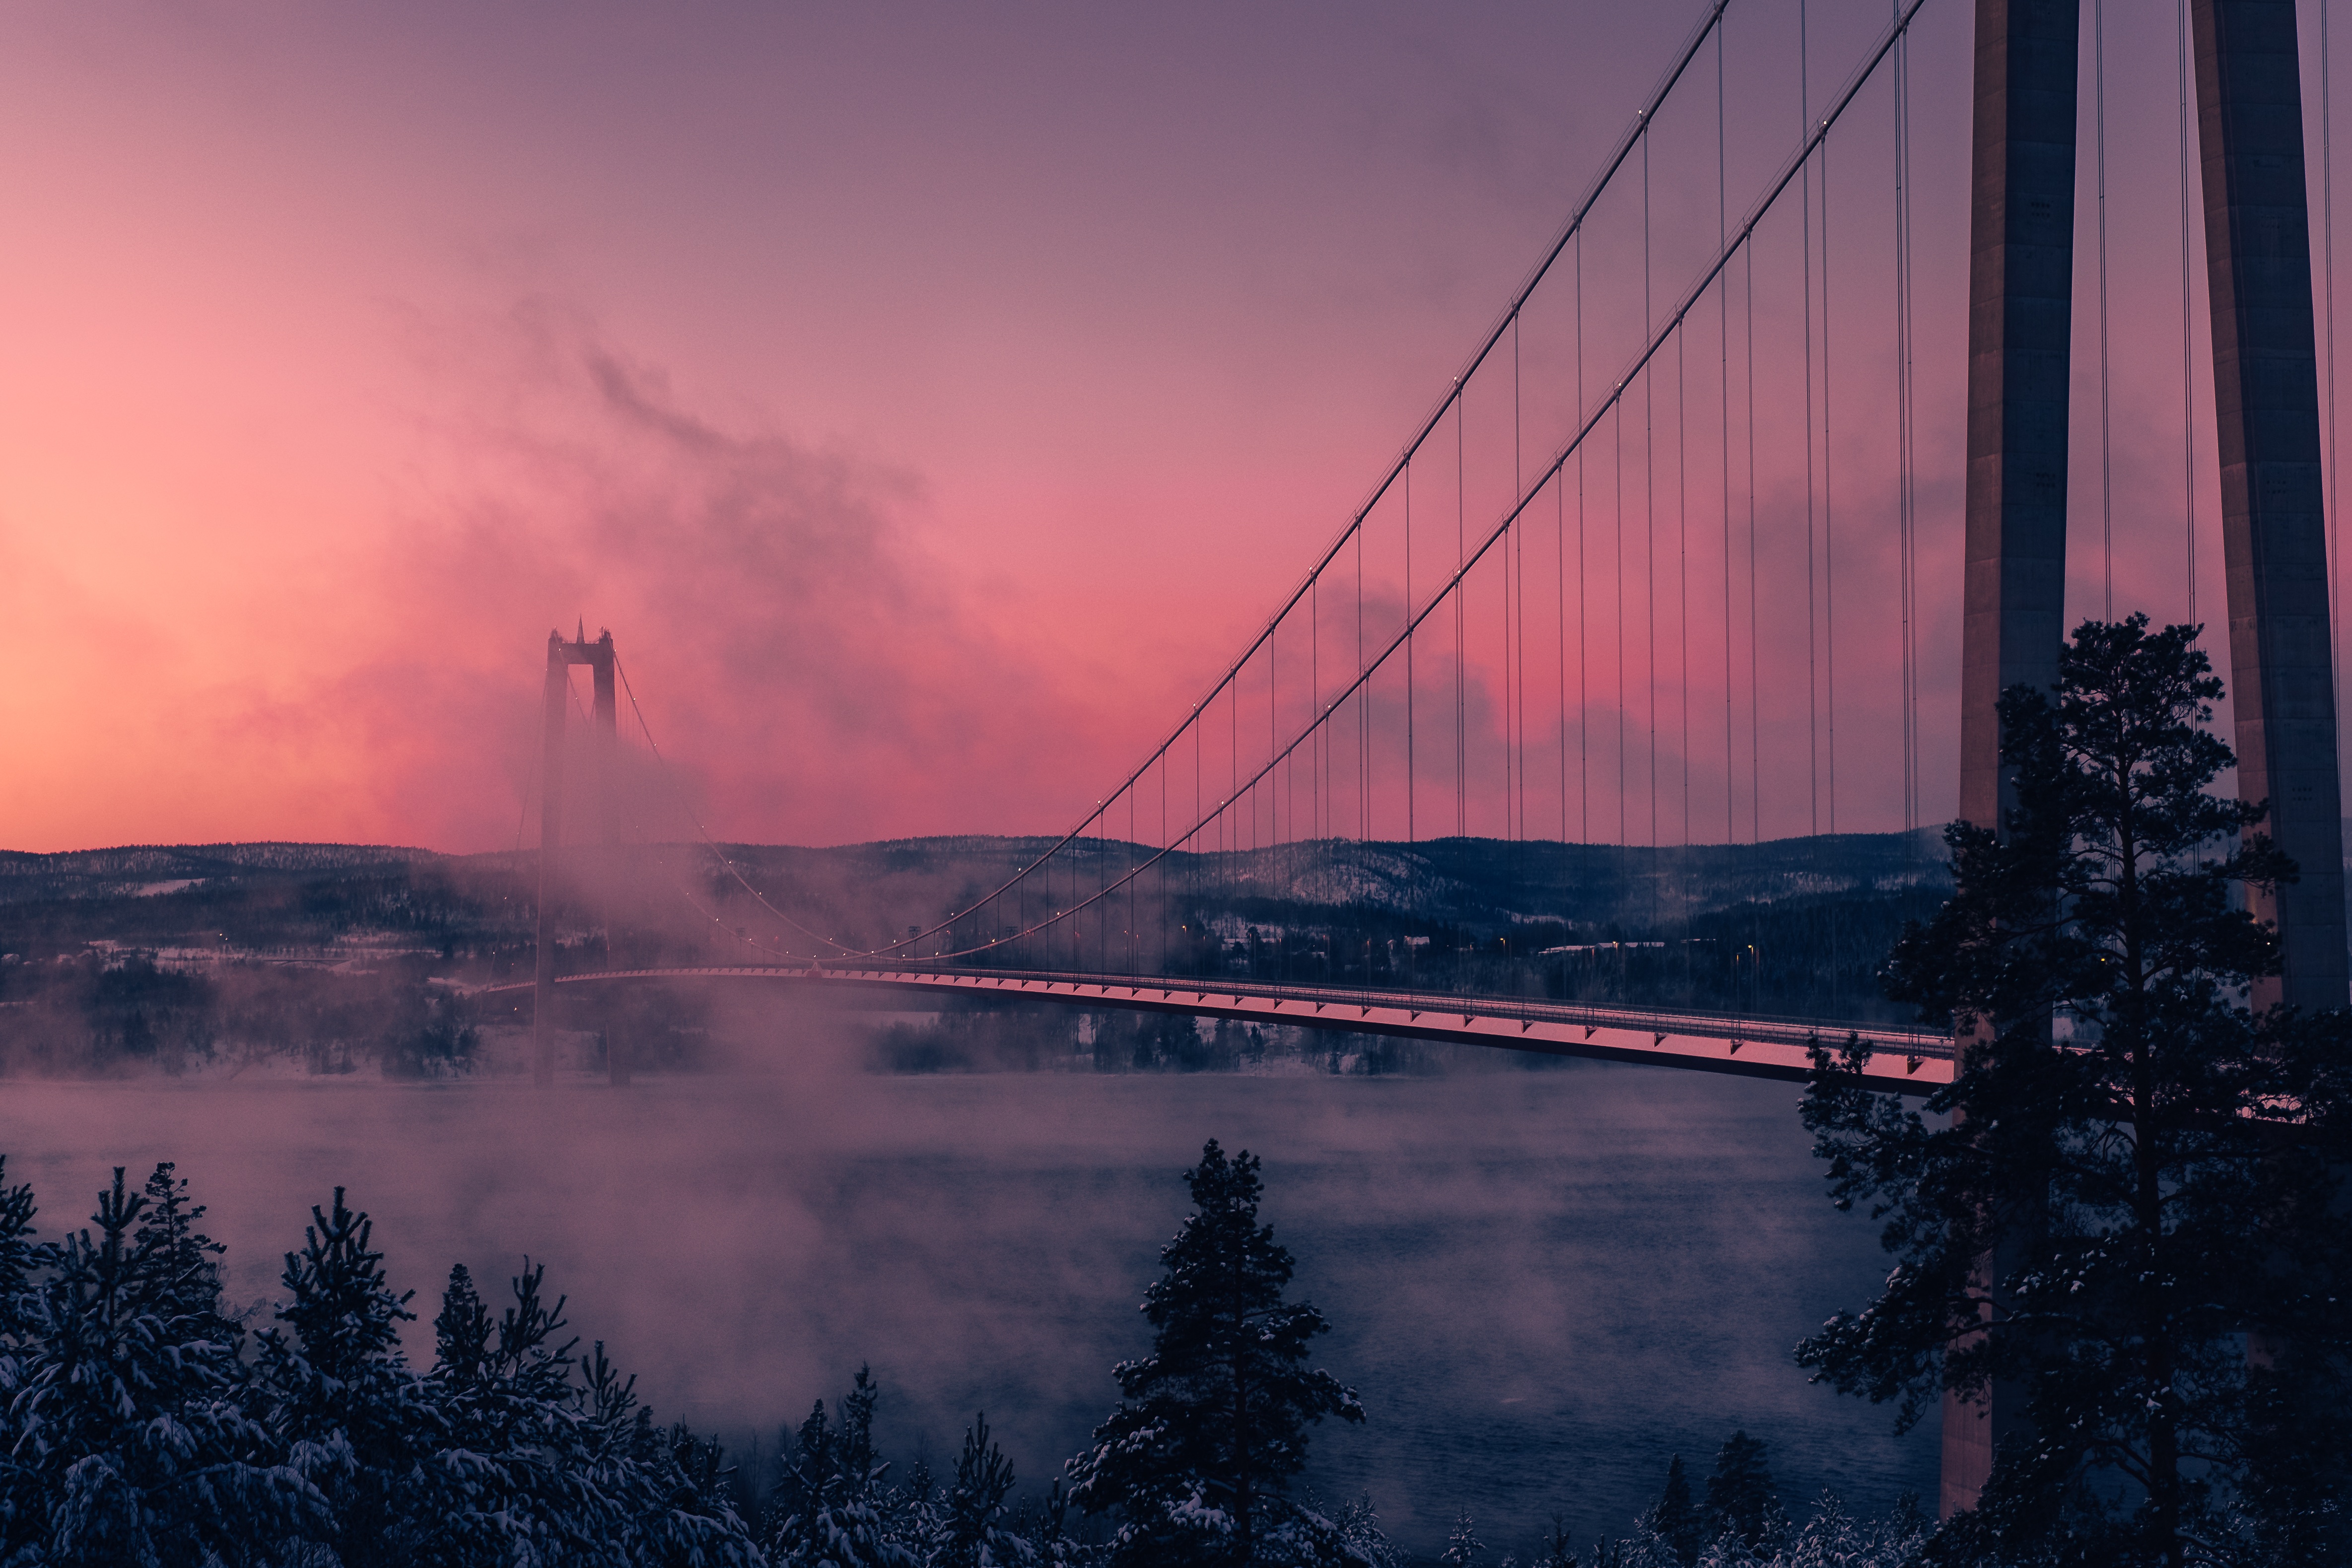
cloud, sky, fog, sunrise, sunset, mist, bridge, morning, dawn, dusk, evening, reflection, weather, bay, atmospheric phenomenon